Morlock

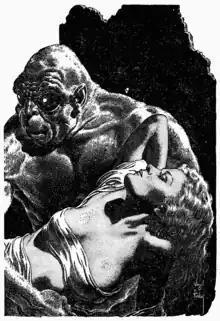
Morlock carrying an Eloi, by Virgil Finlay (1950)

Morlocks are one of the two fictional species of post-humans created by H. G. Wells for his 1895 novel "The Time Machine" (the other being the Eloi). The origin of the names is not established (with regard to Wells' inspiration or inspirations). In the Wells' story, the Morlocks are the novel's main antagonists. Since their creation by Wells, Morlock characters have appeared in many other works, including sequels, films, television shows, as well as in works by other authors (many of which deviate from the original description).